Colles' fracture

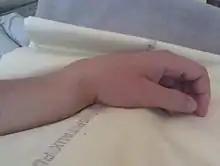
Colles fracture of the left hand, with posterior displacement clearly visible

The term "Colles fracture" is classically used to describe a fracture at the distal end of the radius, at its cortico-cancellous junction. However, the term now tends to be used loosely to describe any fracture of the distal radius, with or without involvement of the ulna, that has dorsal displacement of the fracture fragments. Colles himself described it as a fracture that “takes place at about an inch and a half (38mm) above the carpal extremity of the radius” and “the carpus and the base of metacarpus appears to be thrown backward”. The fracture is sometimes referred to as a "dinner fork" or "bayonet" deformity due to the shape of the resultant forearm.